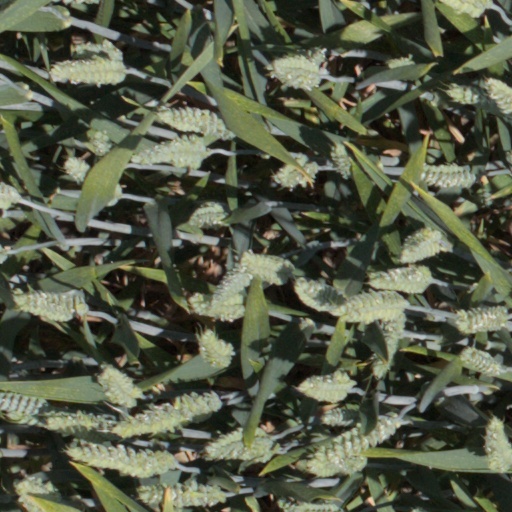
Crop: wheat